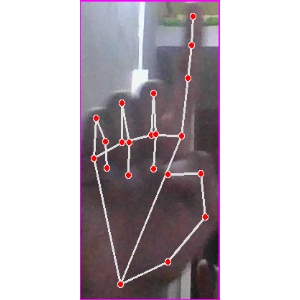
अक्षर: क